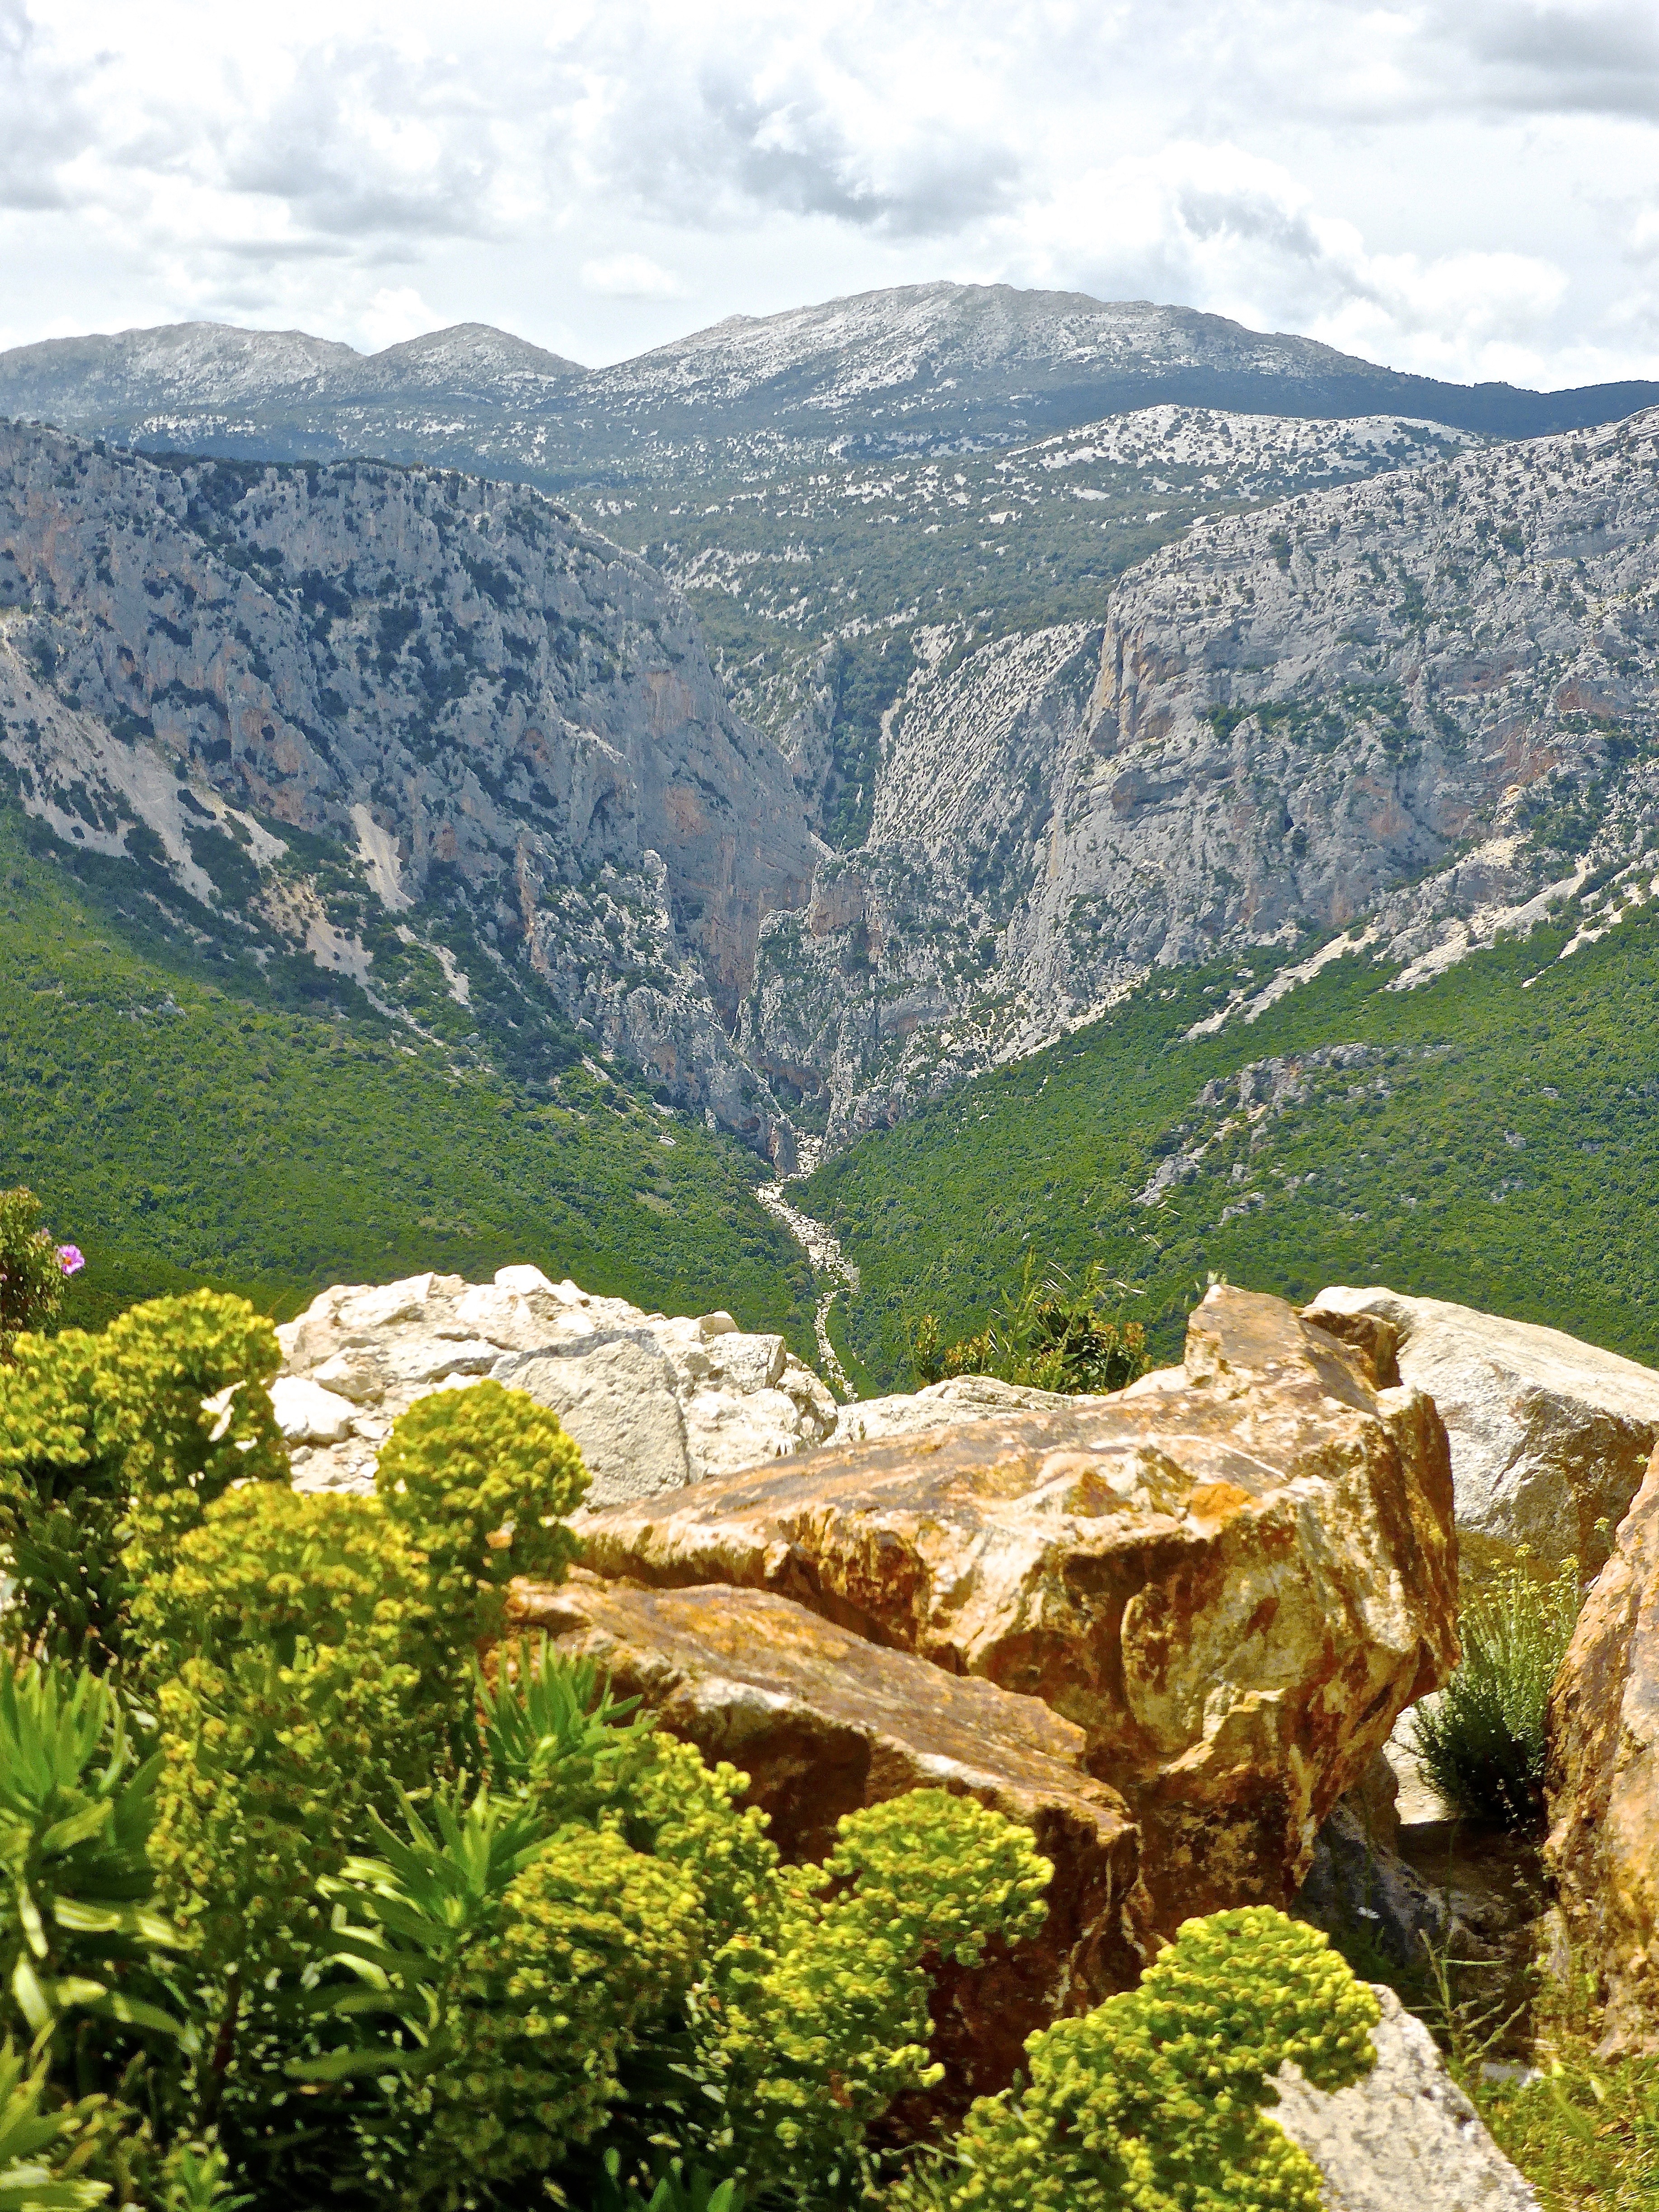
landscape, nature, rock, wilderness, walking, mountain, hiking, meadow, hill, flower, adventure, valley, mountain range, panoramic, scenic, canyon, ridge, geology, alps, backpacking, outlook, plateau, fell, landform, mountain pass, geographical feature, mountainous landforms, hola su gorropu, sardina